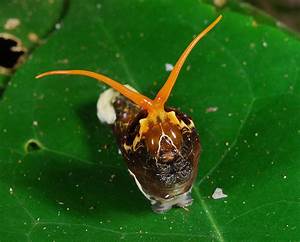
Label: spider